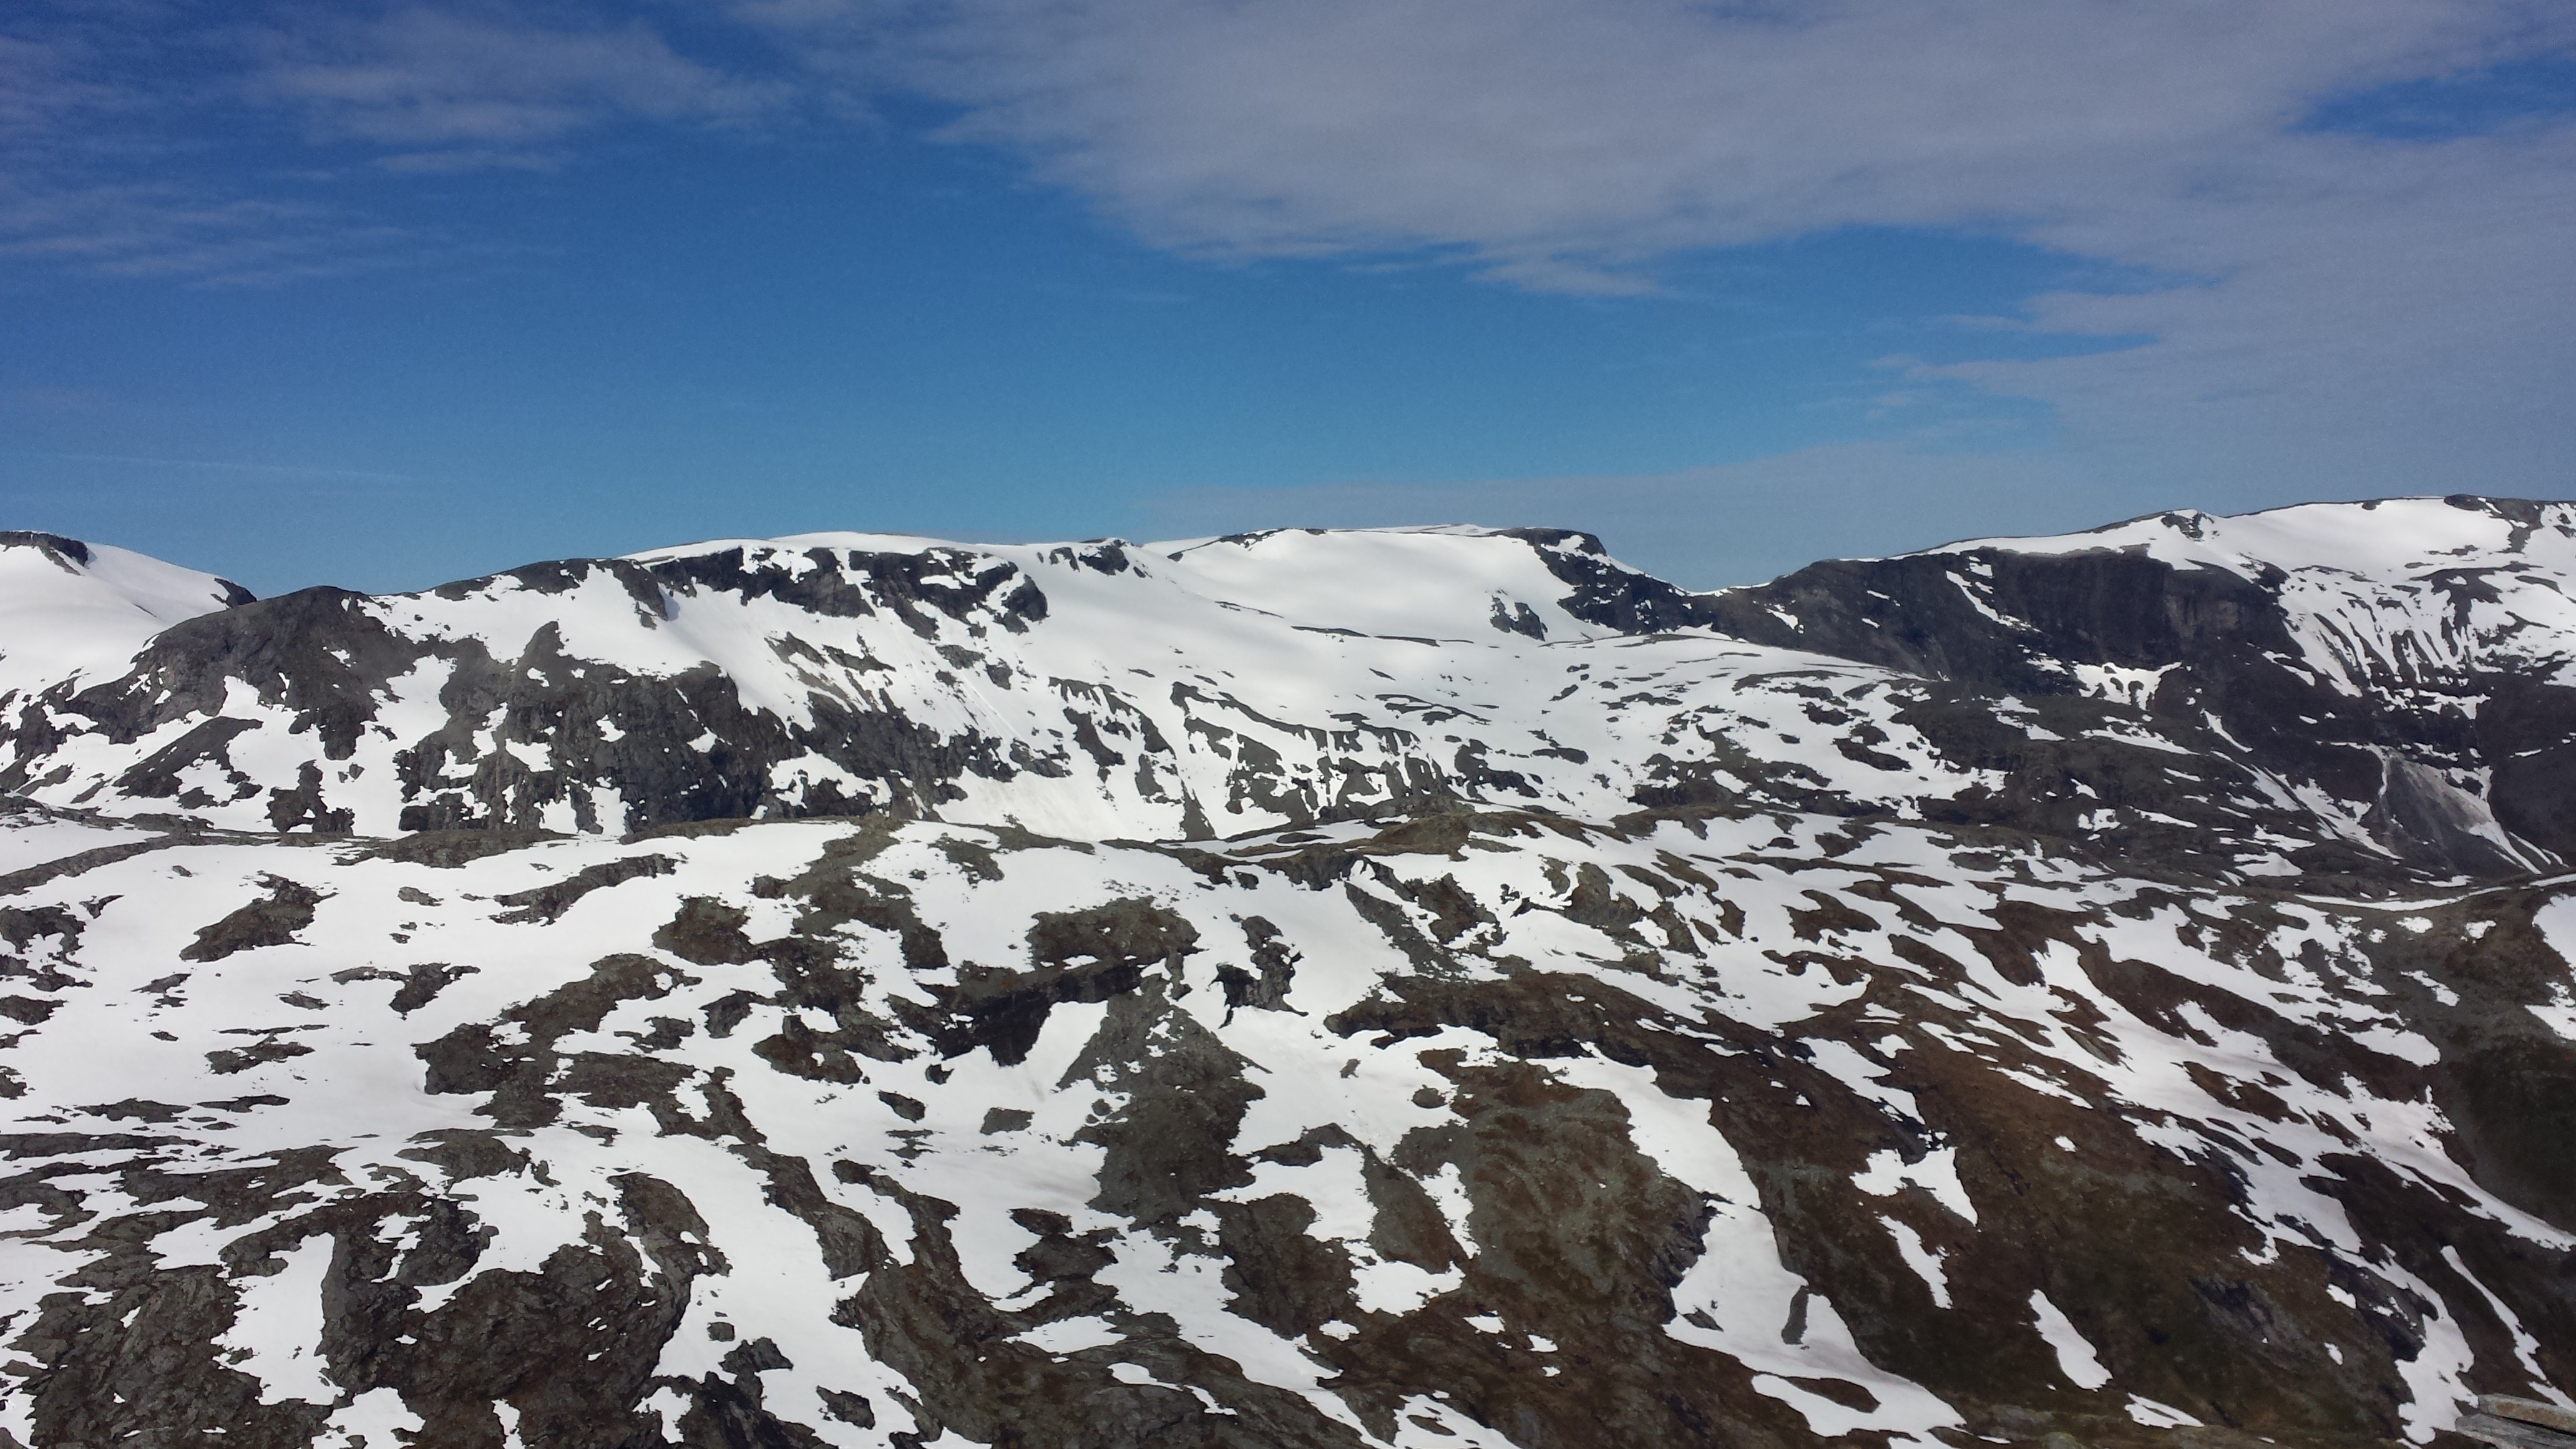
landscape, nature, mountain, snow, winter, adventure, mountain range, weather, season, ridge, summit, mountaineering, mountains, alps, plateau, fell, cirque, piste, norway, north cape, landform, mountain pass, geographical feature, mountainous landforms, glacial landform, geological phenomenon